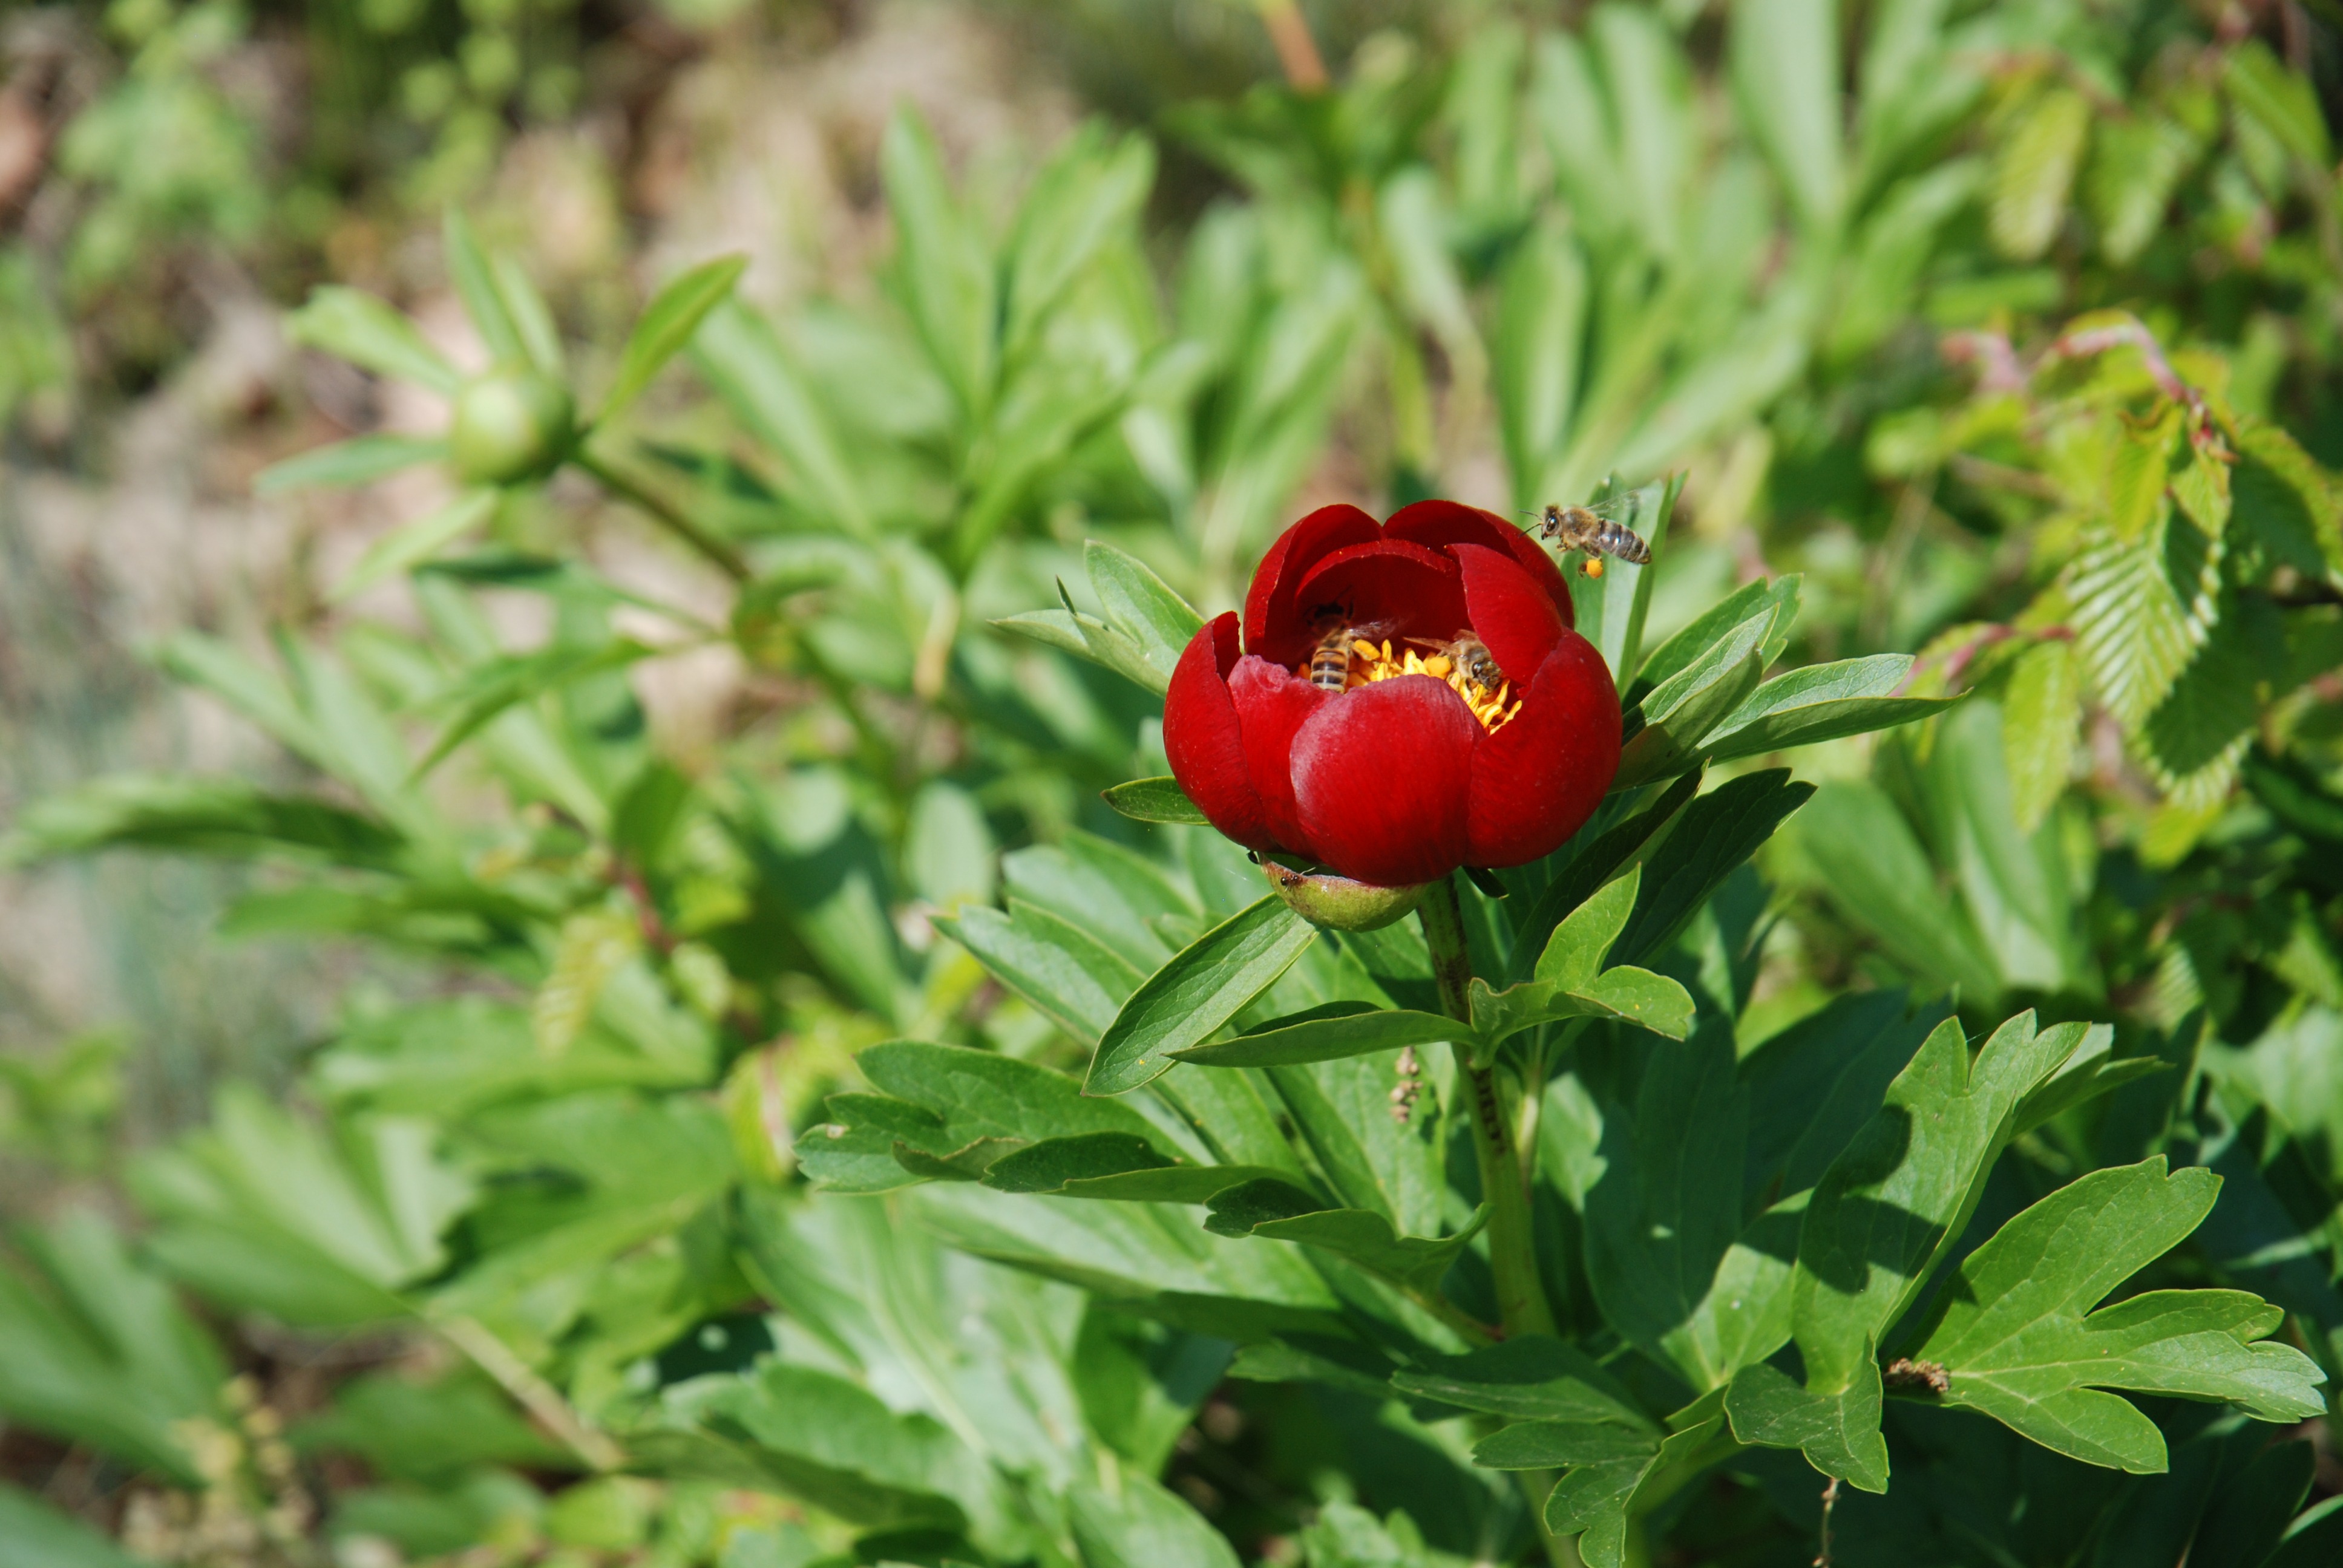
nature, plant, flower, pollen, spring, produce, botany, garden, flora, wildflower, insects, peony, rose hip, macro photography, flowering plant, land plant